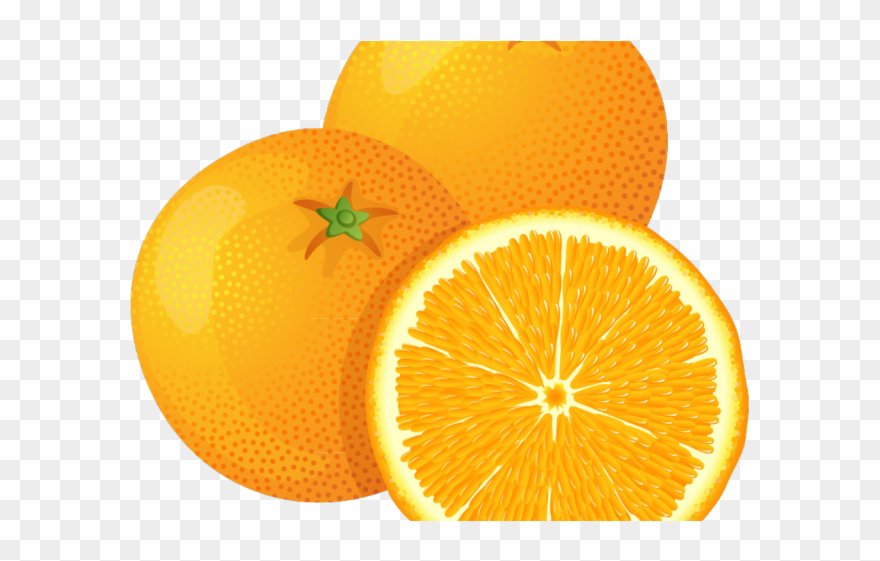
Label: Orange